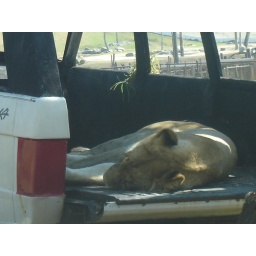
That car bed is also heated, as is the roof the Lion above is.